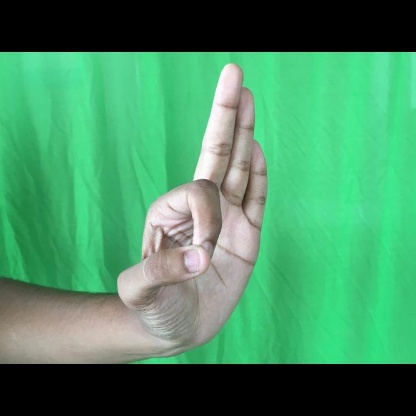
Mudra: Aralam